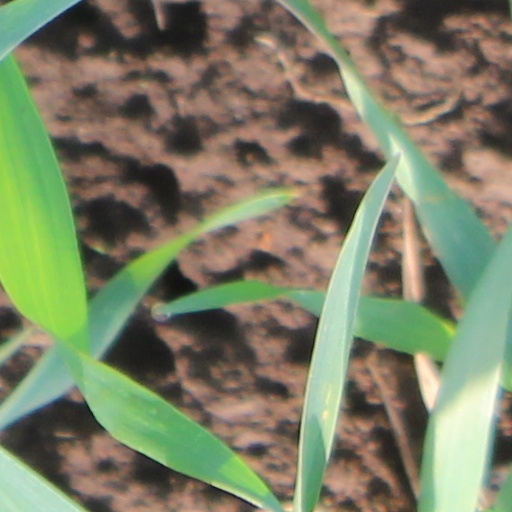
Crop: wheat